Baptiste Pierre Bisson

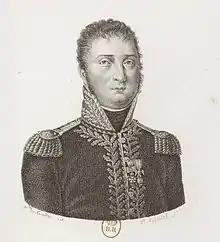
General of Division Baptiste Pierre Bisson

Baptiste-Pierre-François, Count Bisson (16 February 1767 at Montpellier, France – 26 July 1811, at Mantua in the Kingdom of Italy) joined the French army and rose rapidly in rank during the French Revolutionary Wars. He served as a division commander in the Grande Armée of Emperor Napoleon in 1805 and 1807, playing a leading role at the Battle of Friedland. He was captured by Tyrolean rebels in 1809. Known as a gourmand, he became very fat before dying prematurely. His surname is one of the Names inscribed under the Arc de Triomphe.